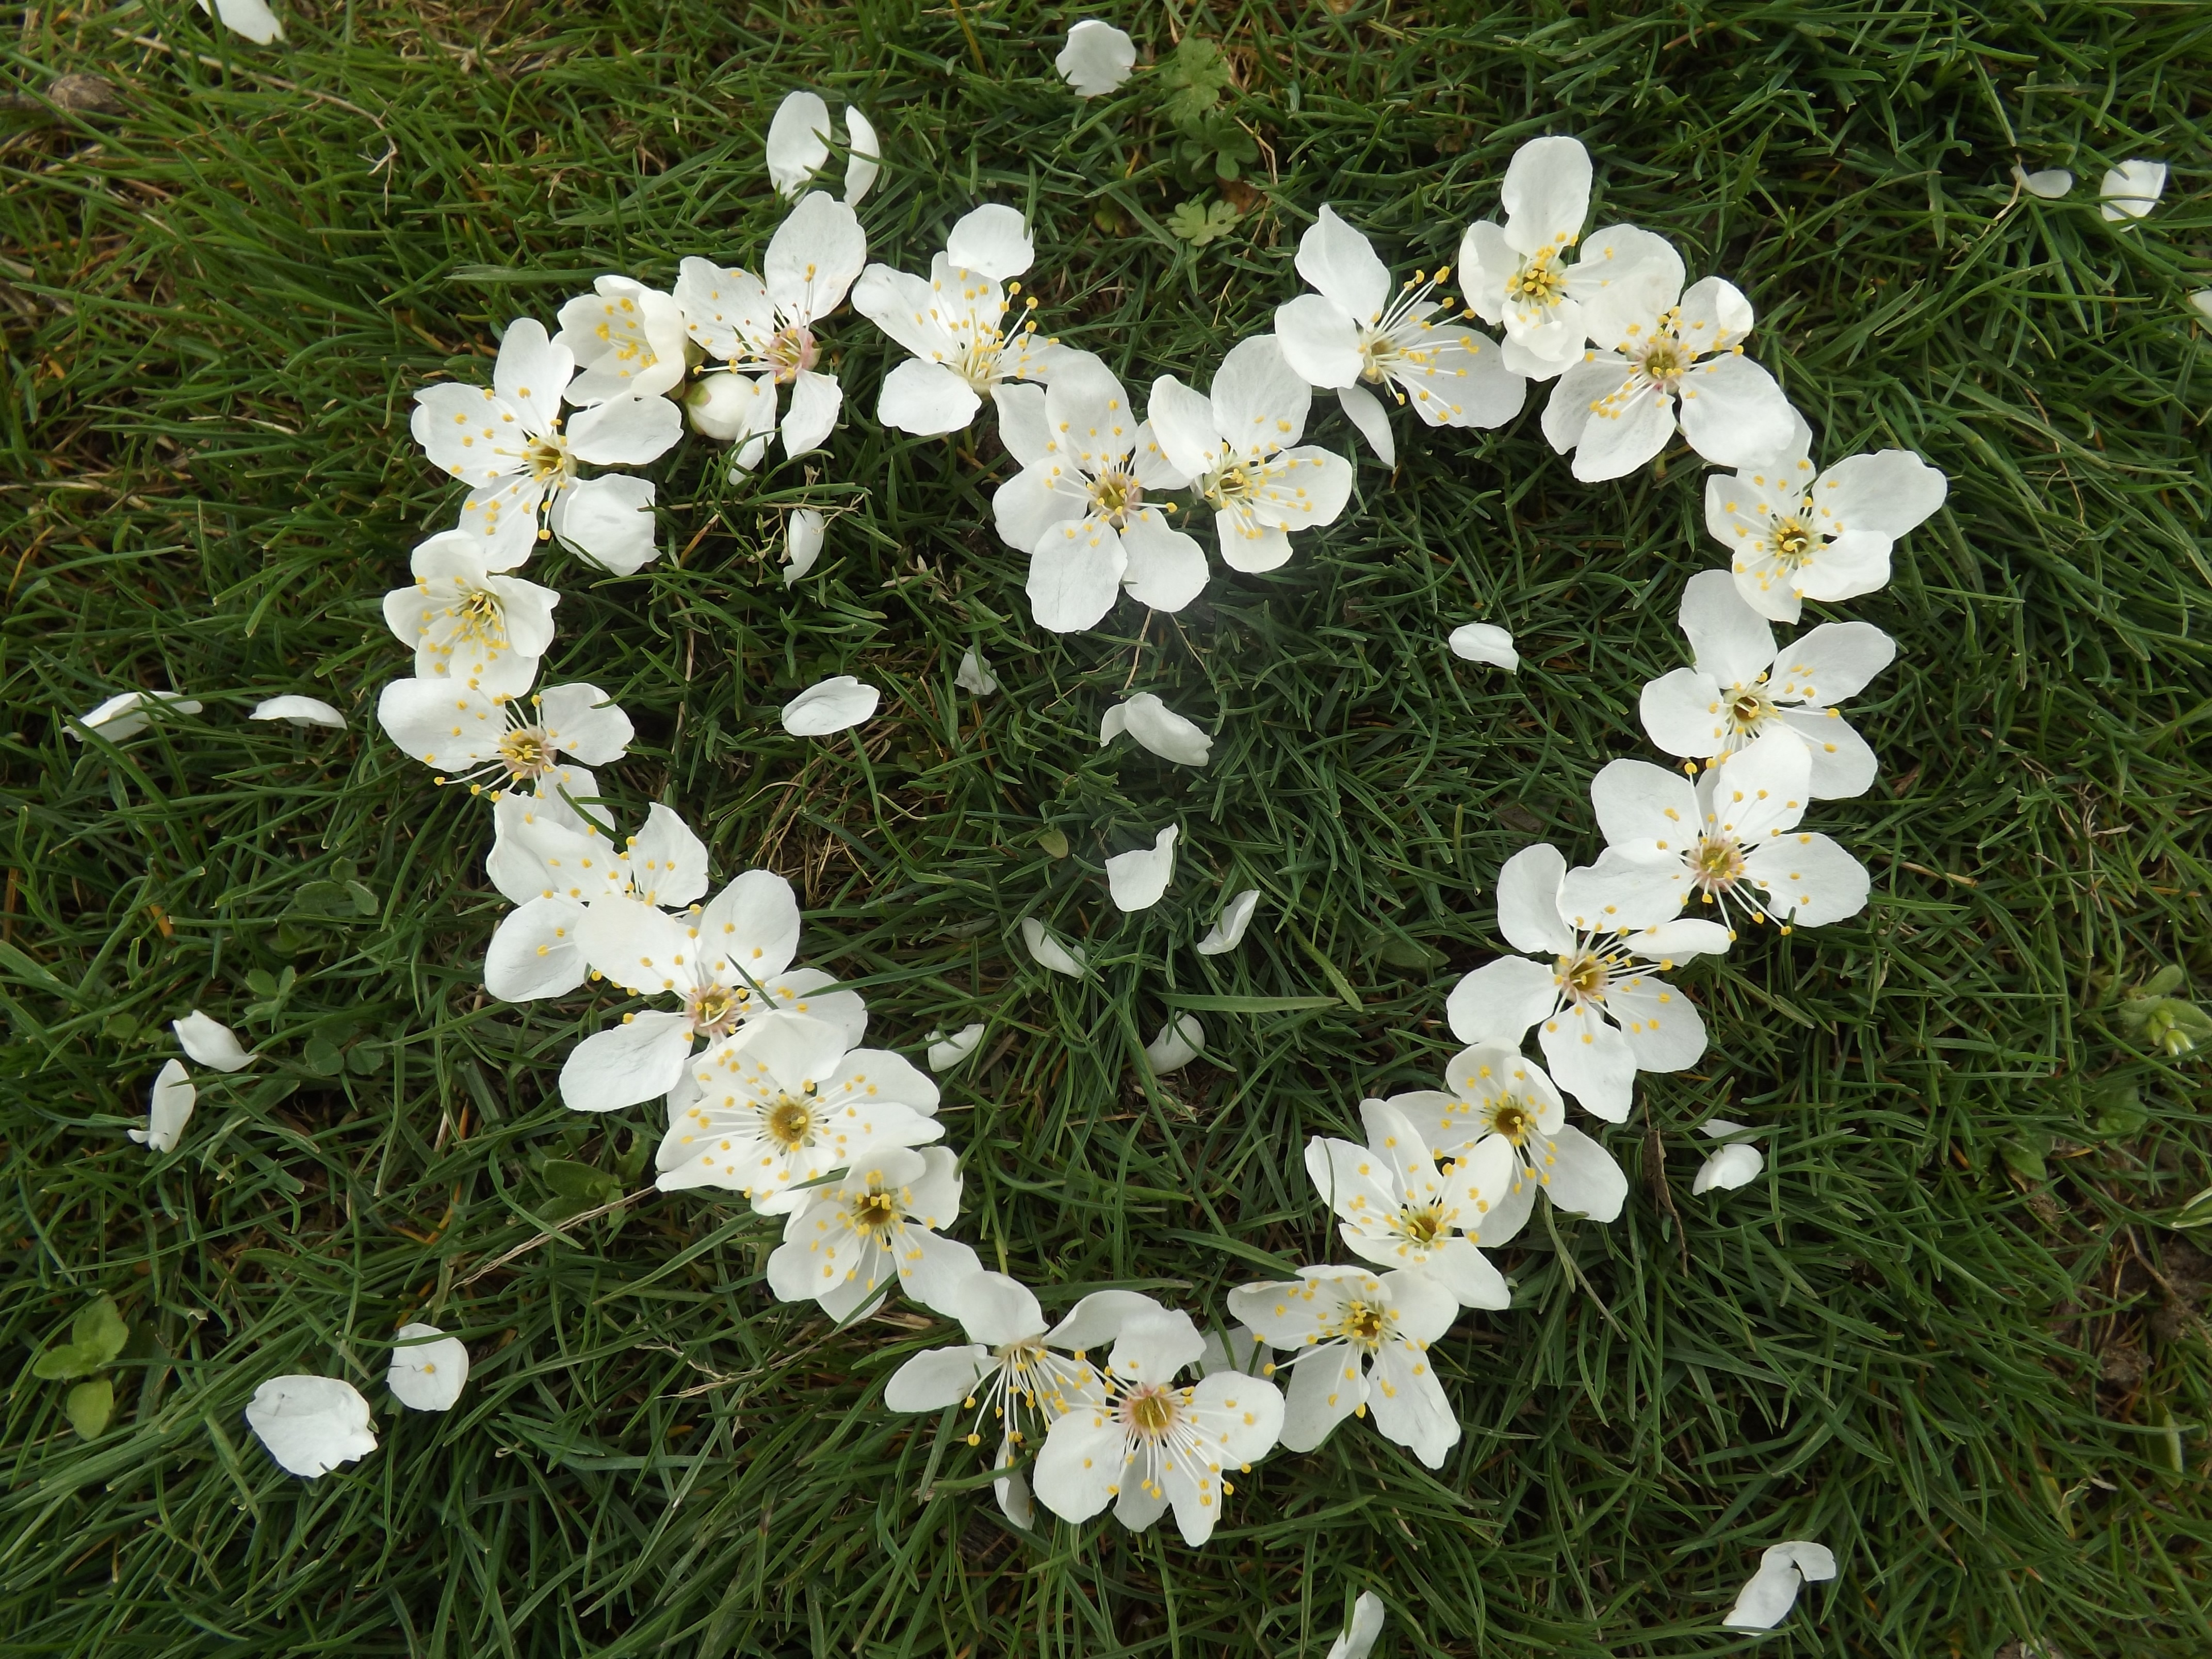
nature, plant, white, flower, heart, spring, botany, flora, wildflower, flowers, design, shrub, beauty, candytuft, jasmine, flowering plant, burnet rose, land plant, chamaemelum nobile, evergreen candytuft